Henry Stanyford Blanckley

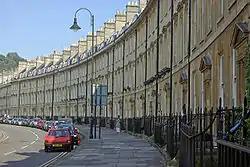
The Paragon, Bath

HSB's first child was baptised Ann Blanckley in St Martin-in-the-Fields, Westminster, London on 5 March 1784. His first son, named Henry Stanyford Blanckley after him, was born on 5 August 1785, and baptised in Hatfield Peverel, Essex on 3 April 1785. His next three children, Maria (born 8 January 1787) and twins Charles and Caroline (born 3 September 1788) were baptised in the village of Little Hallingbury, Essex.